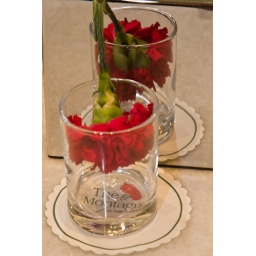
A red carnation in our bathroom